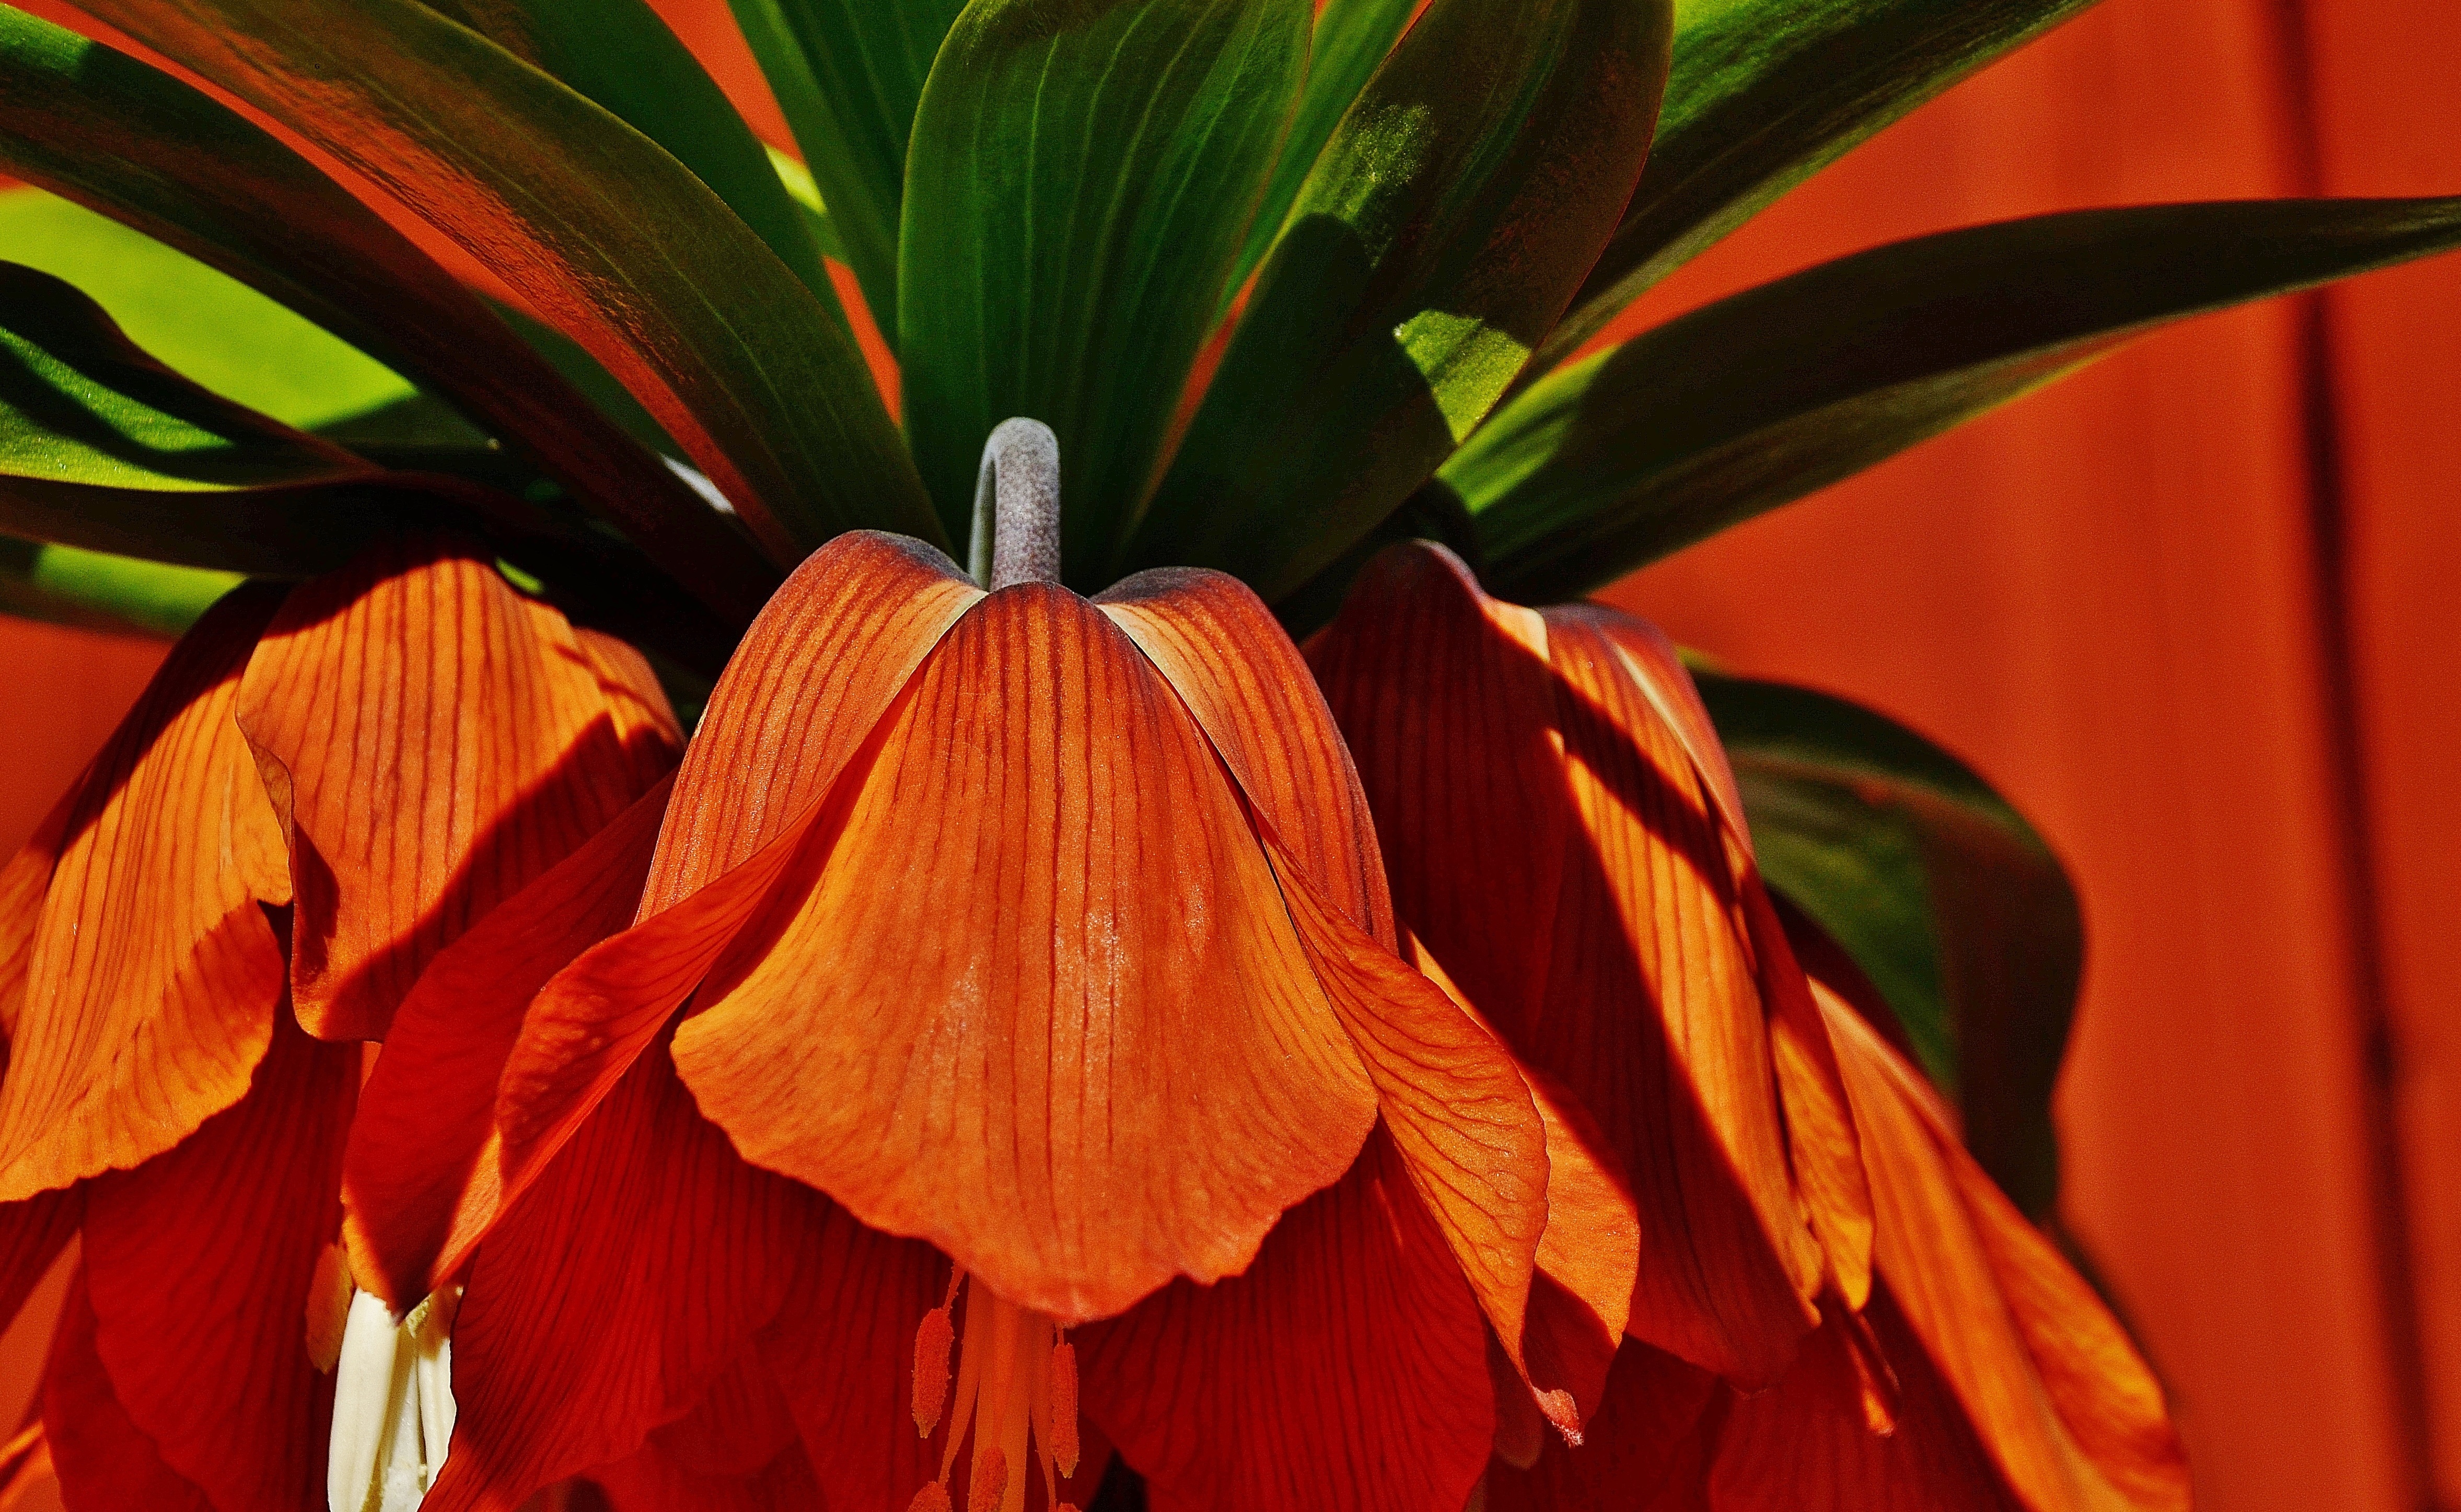
nature, plant, leaf, flower, petal, red, macro, autumn, botany, yellow, flora, wildflower, close up, red flower, lily, macro photography, summer flowers, flowering plant, plant stem, land plant